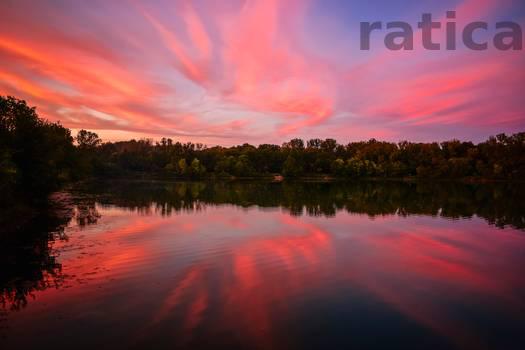
Label: Watermark